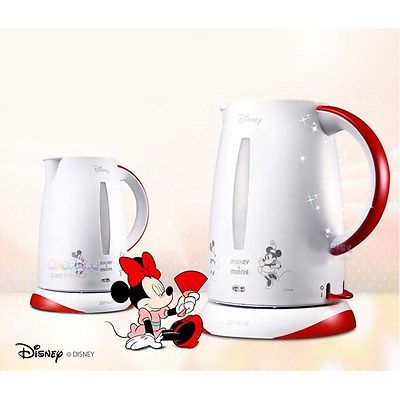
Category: kettle